53rd (Welsh) Infantry Division

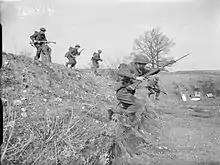
With bayonets fixed, men of the 7th Battalion, Royal Welch Fusiliers charge down a bank on an assault course at Teddesley Hall, Penkridge in Staffordshire, England, 27 March 1942.

In September 1942, the division received a new GOC (General Officer Commanding), Major-General Robert Knox "Bobby" Ross, an officer of the Queen's Royal Regiment (West Surrey) who arrived to replace Major-General Gerard Bucknall. Like most senior British commanders of the Second World War, he was a veteran of the Great War, where he had been awarded the Distinguished Service Order and the Military Cross. Before promotion to command of the 53rd, he had commanded the 160th Infantry Brigade and before that, the 2nd Battalion, Queen's Royal Regiment in Palestine. He commanded the 53rd (Welsh) Division until August 1945, training the division to a very high standard in England and Kent and leading it throughout the campaign in North-west Europe.